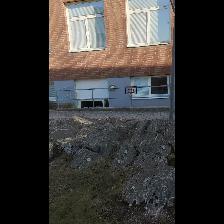
Label: NonHuman